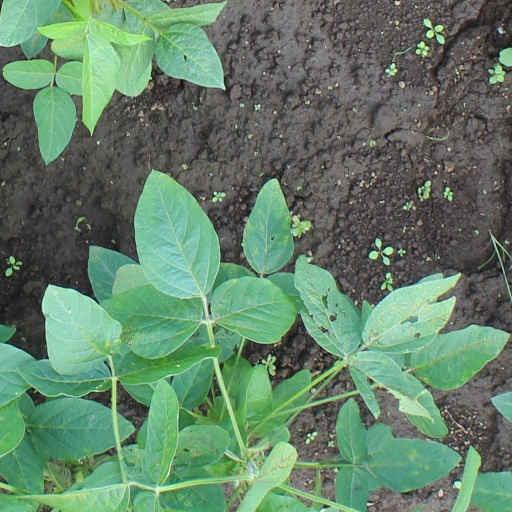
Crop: soybean